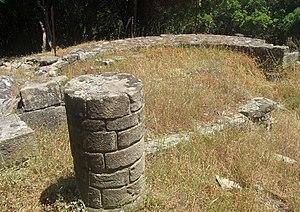
Vue des ruines de la Cursa, sur le flanc de la colline de Prunelli-di-Fiumorbo
Cursa est une ancienne piève de Corse. Située dans l'est de l'île, elle relevait de la province d'Aléria sur le plan civil et du diocèse d'Aléria sur le plan religieux.